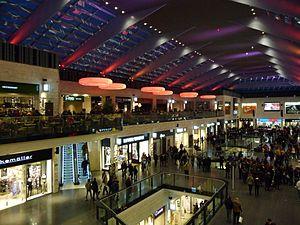
Courtrai est une ville de Belgique située en Région flamande, chef-lieu d'arrondissement en province de Flandre-Occidentale.
K in Kortrijk est un centre commercial belge installé dans le centre-ville de Courtrai géré par la société Foruminvest, sur une superficie totale de 34 000 m². Le centre commercial est également le plus grand centre commercial urbain de la province de Flandre-Occidentale. Le centre commercial K in Kortrijk est situé sur les terrains d'une ancienne école primaire et secondaire et un cloître. Tous ces bâtiments étaient situés entre le Steenpoort, une des principales rues commerçantes de Courtrai, et le Veemarkt.